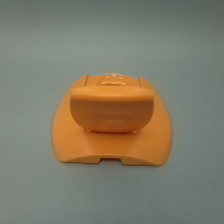
Color: red/orange/pink/fuchsia/brown
Cap type: flip-top cap